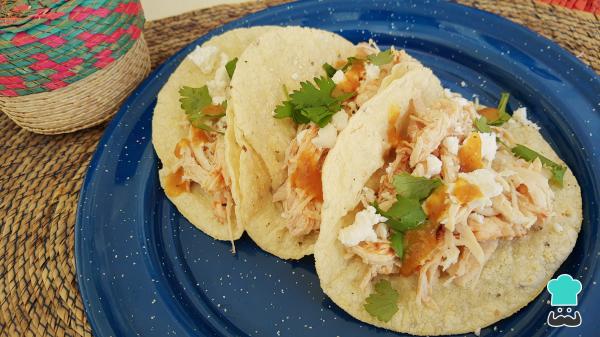
Para servir los tacos mexicanos de pollo, calienta las tortillas, que pueden ser de maíz o harina, agrega una porción del pollo desmenuzado ya cocido, un poco de queso rallado, unas hojitas de cilantro y salsa al gusto.